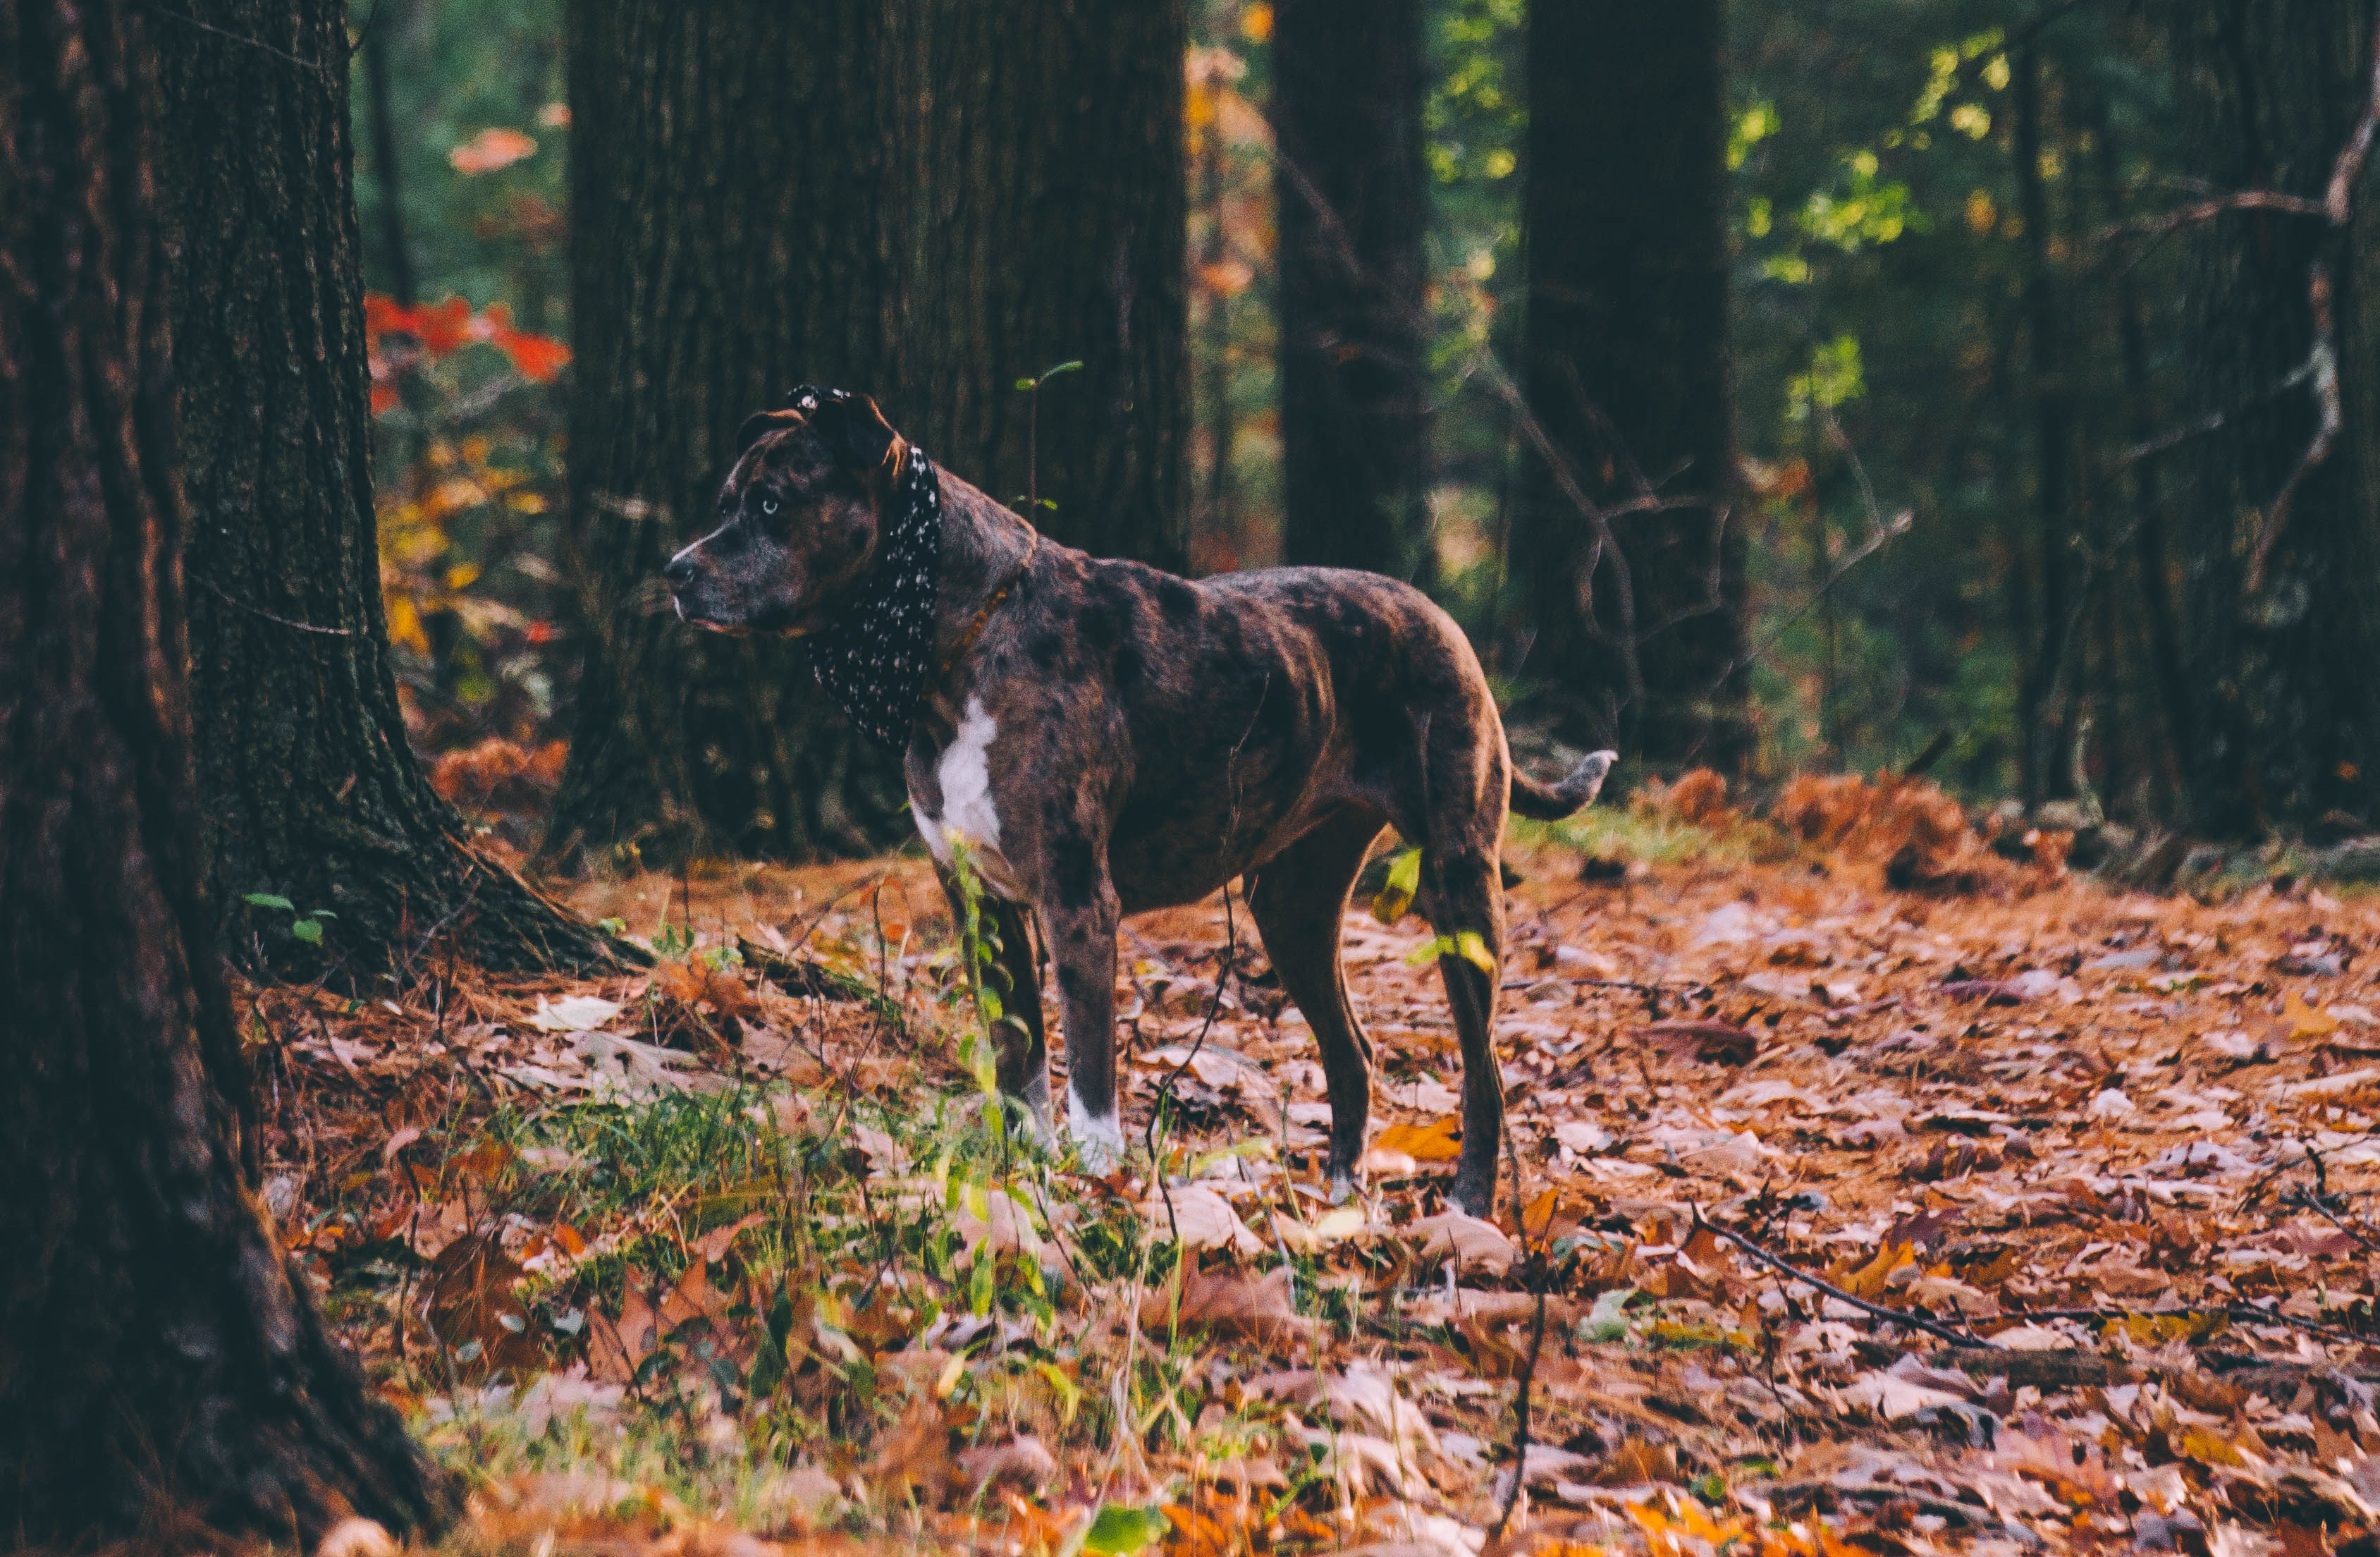
tree, nature, forest, leaf, dog, animal, canine, wildlife, autumn, mammal, season, fauna, woodland, dog like mammal